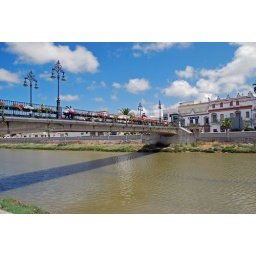
Pedestrian bridge over the river Iro. June 8, 2010.